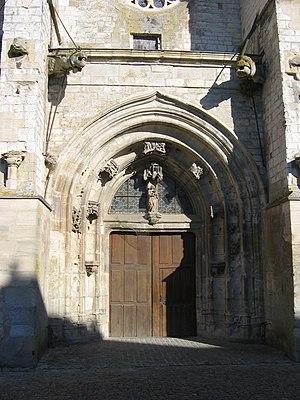
Château-Porcien Ardennes France Eglise
L'église Saint-Thibault est une église située à Château-Porcien, en France.